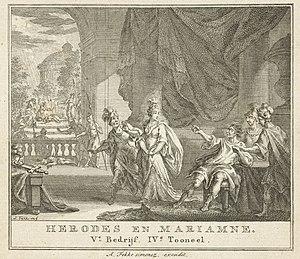
Hérode et Mariamne est une tragédie en cinq actes et en vers de Voltaire écrite en 1724. La pièce compte 1 386 alexandrins.